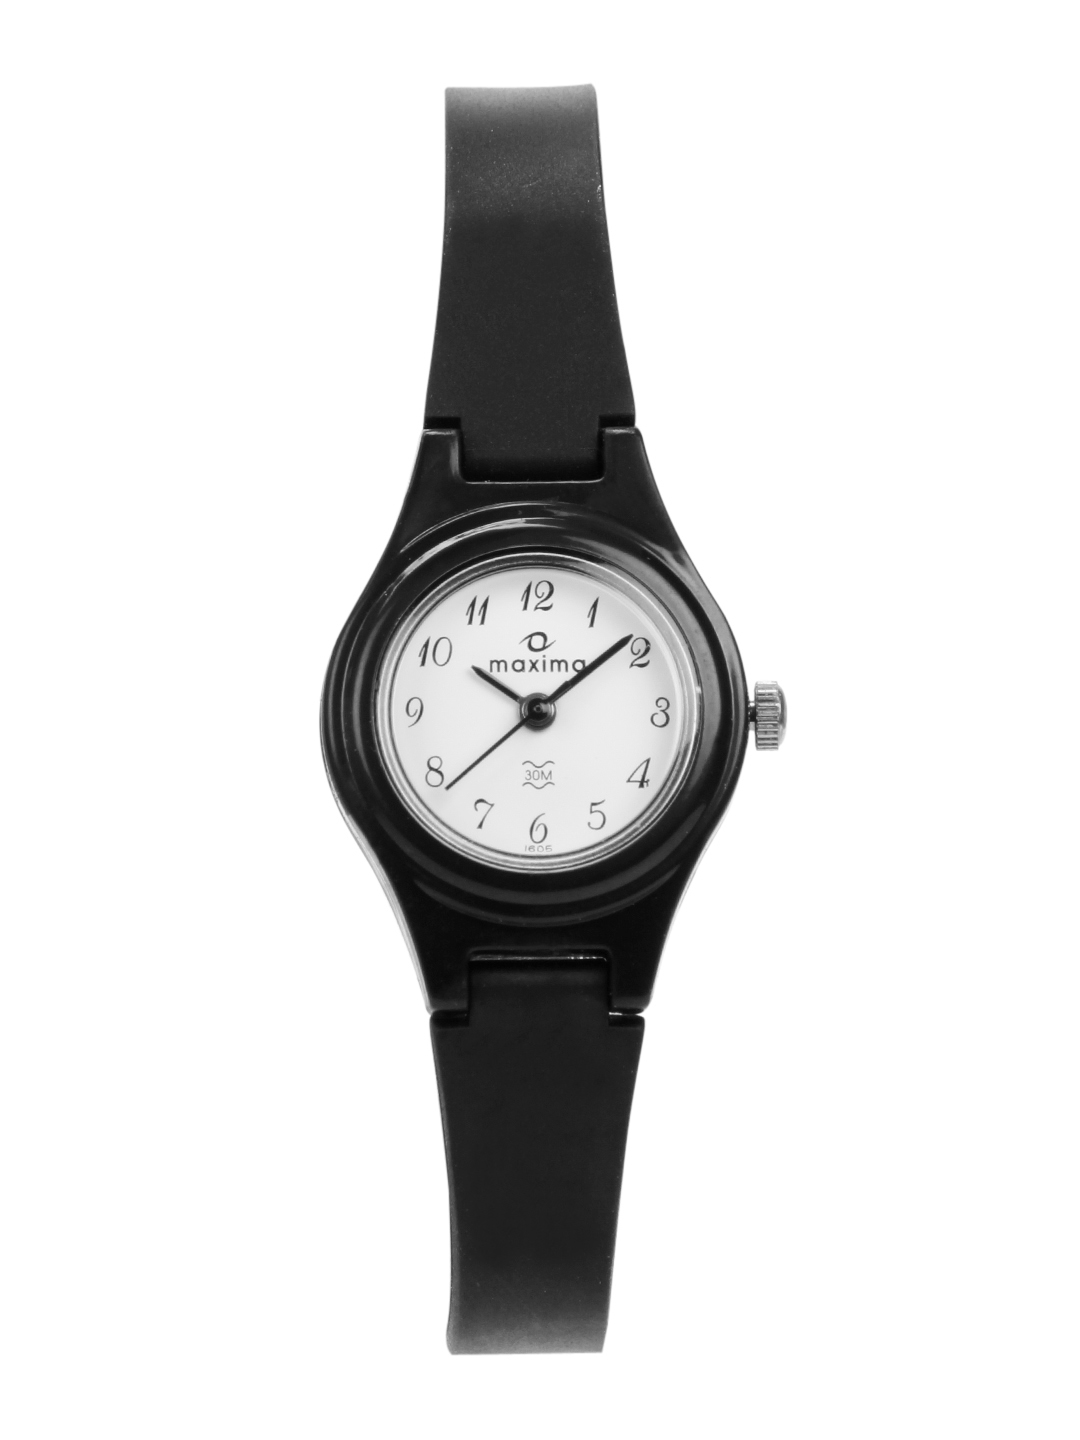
Maxima Women White Dial Watch
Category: Accessories / Watches / Watches
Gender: Women
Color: White
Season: Winter 2016
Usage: Casual